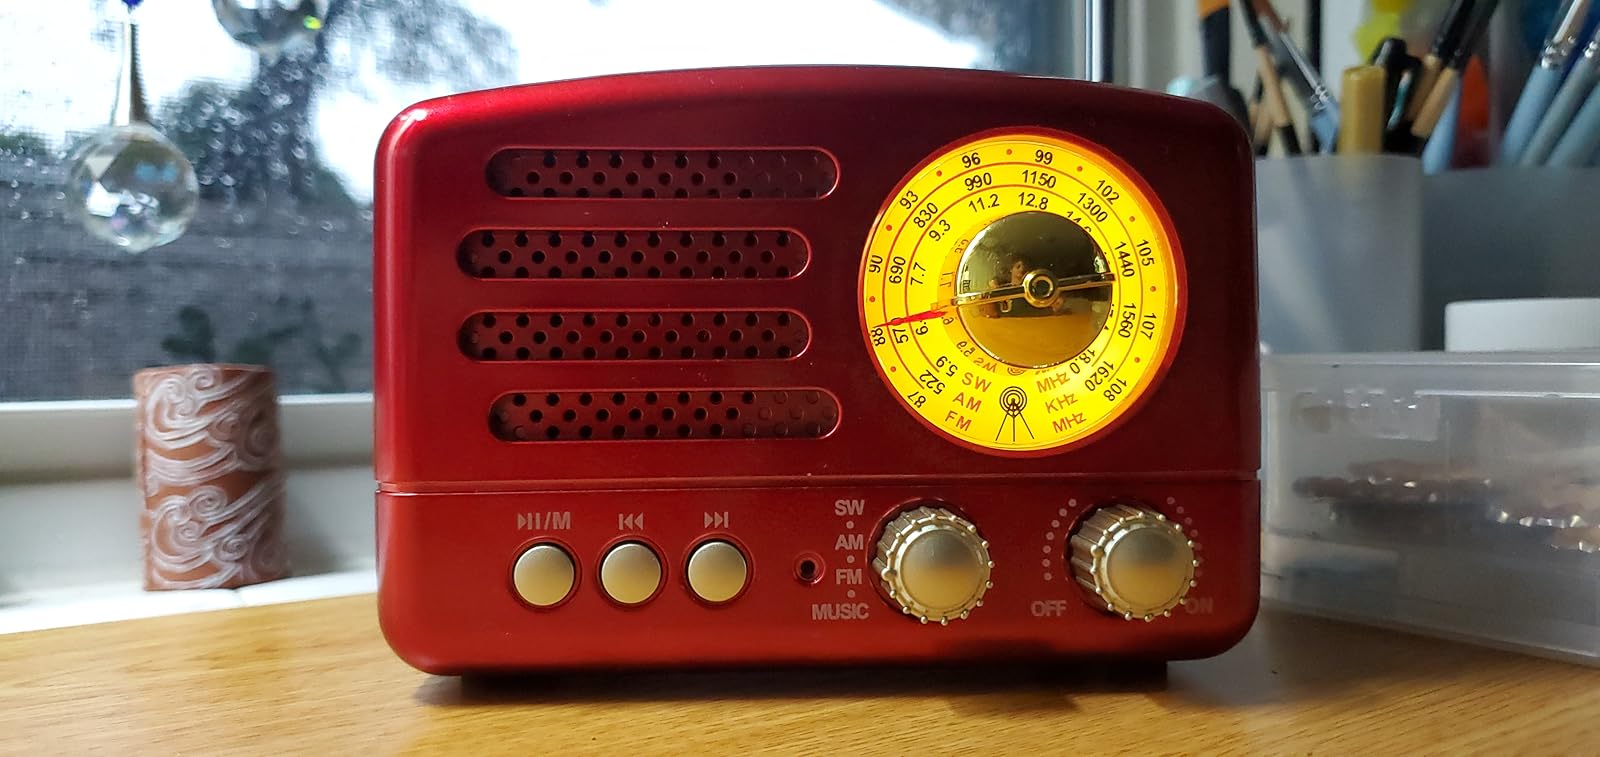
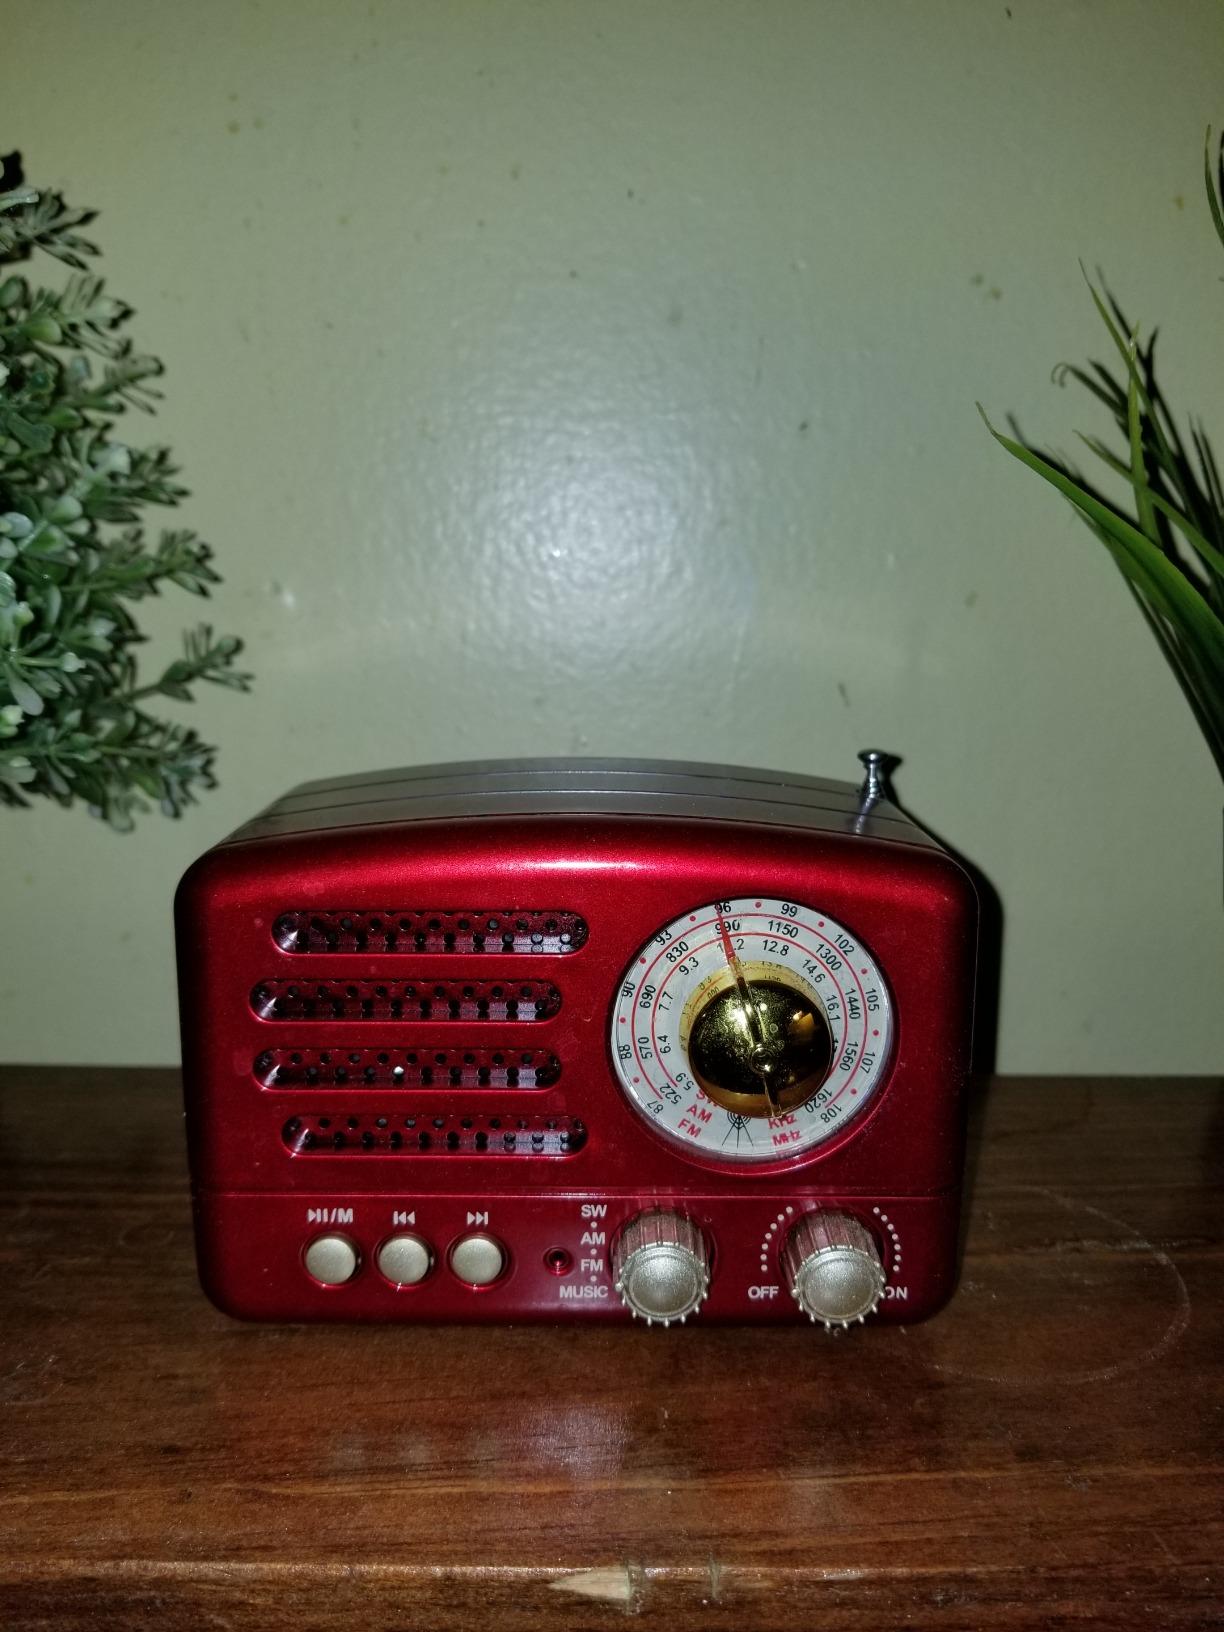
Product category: radio
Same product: yes